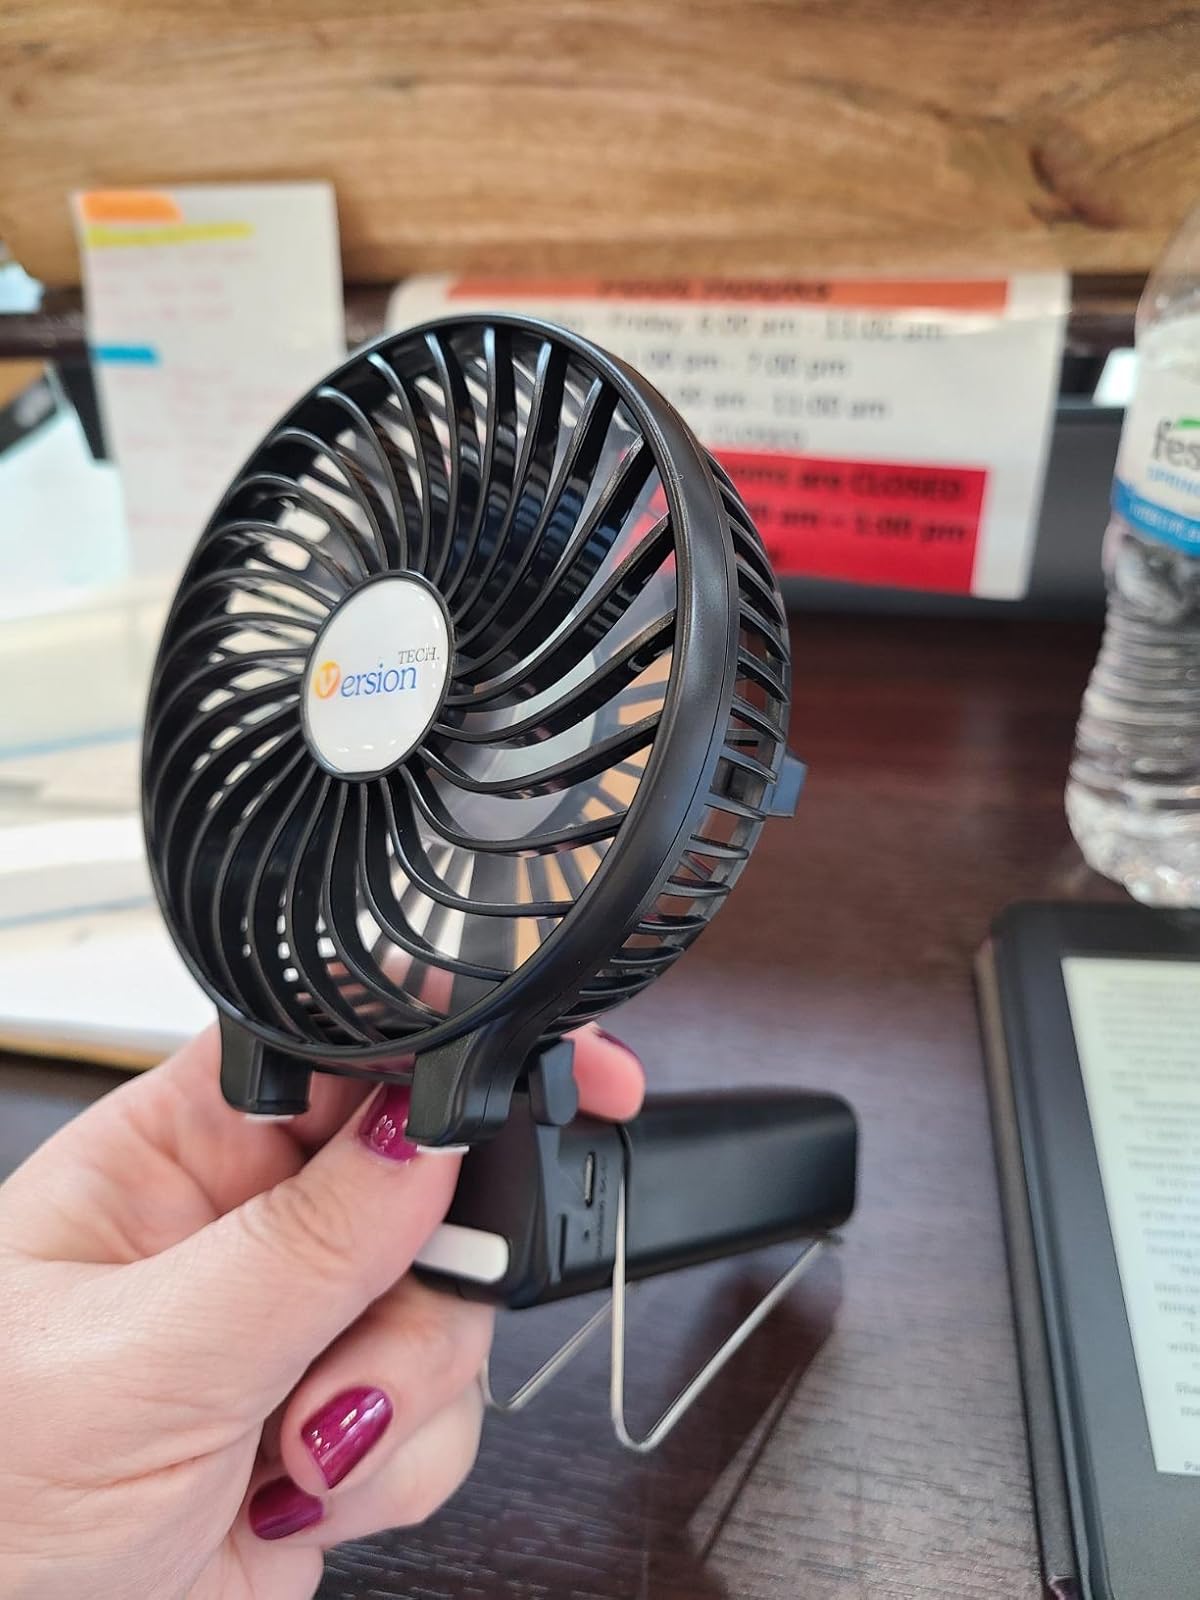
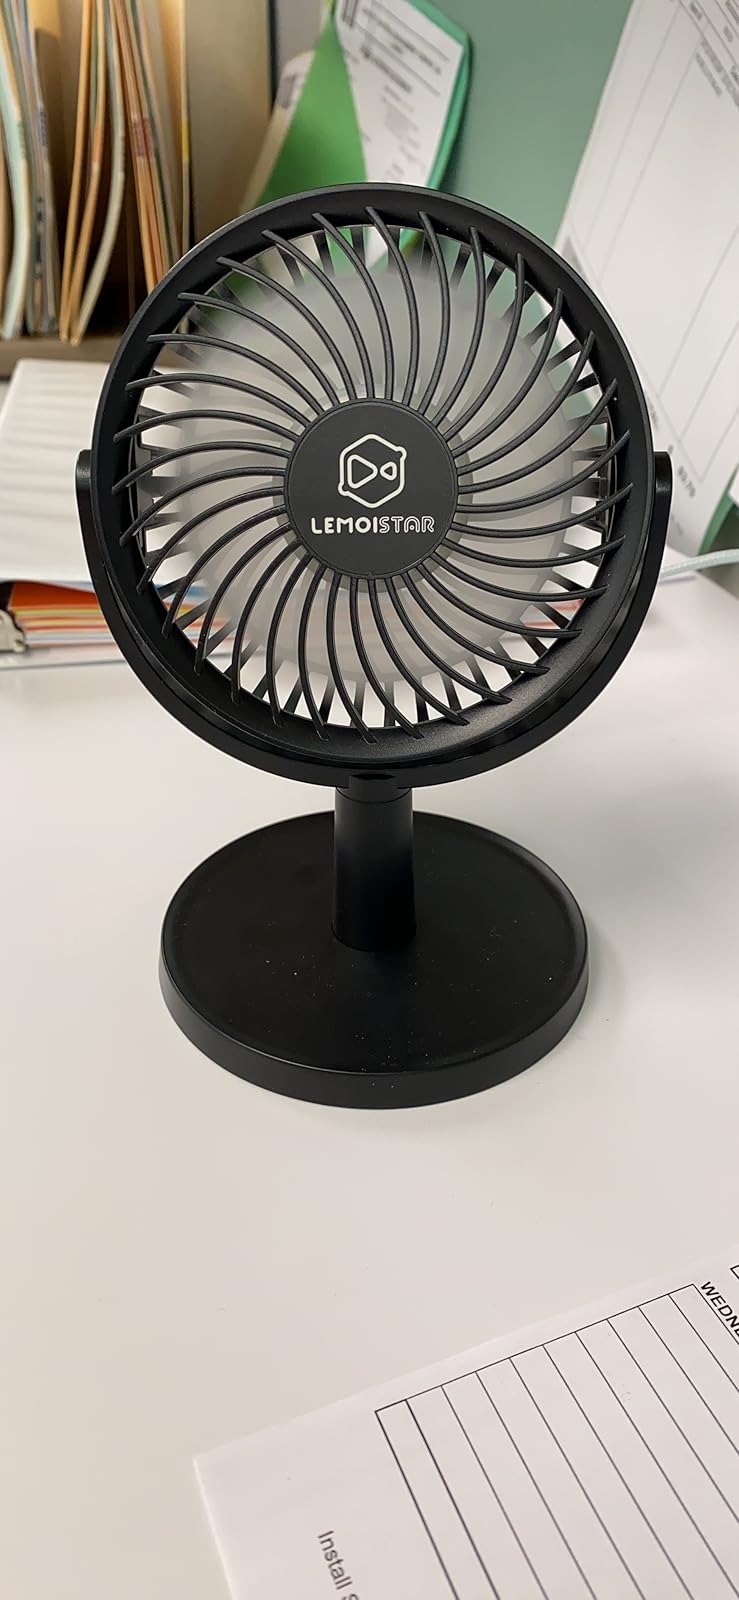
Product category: fan
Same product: no